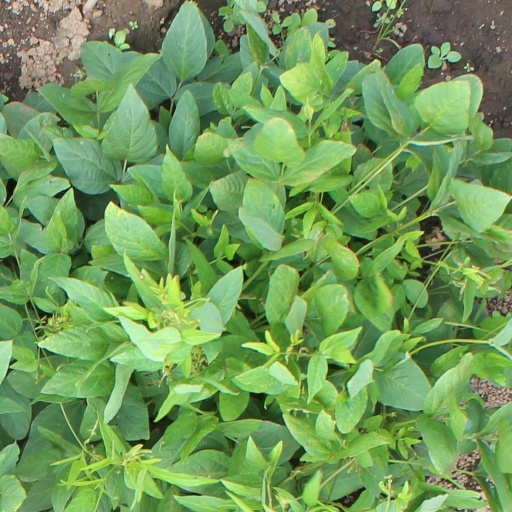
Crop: soybean